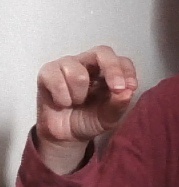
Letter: gaaf